Black genocide in the United States

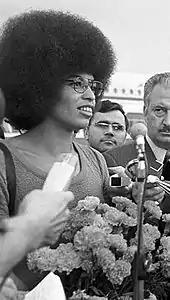
Angela Davis said that equating birth control with black genocide appeared to be "an exaggerated—even paranoiac—reaction."

The United Nations (UN) was formed in 1945. The UN debated and adopted a Genocide Convention in late 1948, holding that genocide was the "intent to destroy, in whole or in part", a racial group. Based on the "in part" definition, the Civil Rights Congress (CRC), a group composed of African Americans with Communist affiliations, presented to the UN in 1951 a petition called "We Charge Genocide." The petition listed 10,000 unjust deaths of African Americans in the nine decades since the American Civil War. It described lynching, mistreatment, murder and oppression by whites against blacks, concluding that the US government was refusing to address "the persistent, widespread, institutionalized commission of the crime of genocide". The petition was presented to the UN convention in Paris by CRC leader William L. Patterson, and in New York City by the singer and actor Paul Robeson who was a civil rights activist and a Communist member of CRC.